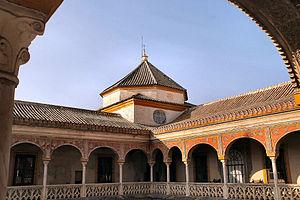
La Casa de Pilatos est un palais aristocratique situé dans le centre historique de la ville espagnole de Séville, en Andalousie. Bâtie essentiellement aux XVᵉ et XVIᵉ siècles, elle marie autour de plusieurs patios et jardins les styles mudéjar, gothique et renaissance. Son organisation spatiale, ses qualités architecturales et la richesse de sa décoration en font, avec l'Alcázar, le meilleur exemple de l'architecture civile andalouse de la fin du Moyen Âge et du début de la Renaissance. Certains voient dans la Casa de Pilatos le prototype même du palais sévillan. Le bâtiment fut classé Monument national en 1931.